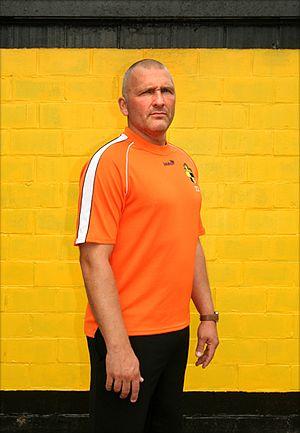
Éric Van Meir est un footballeur et entraîneur belge, né le 28 février 1968 à Deurne.